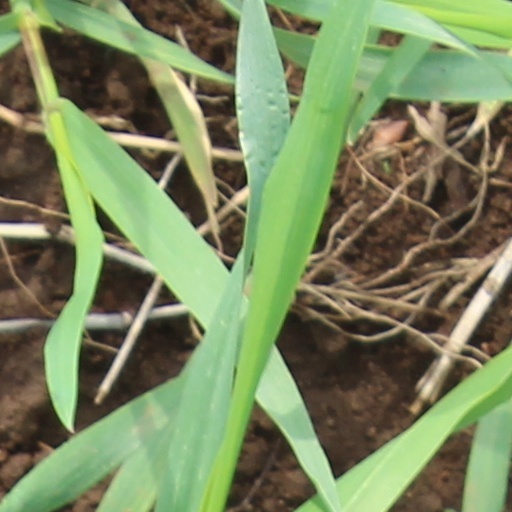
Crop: wheat